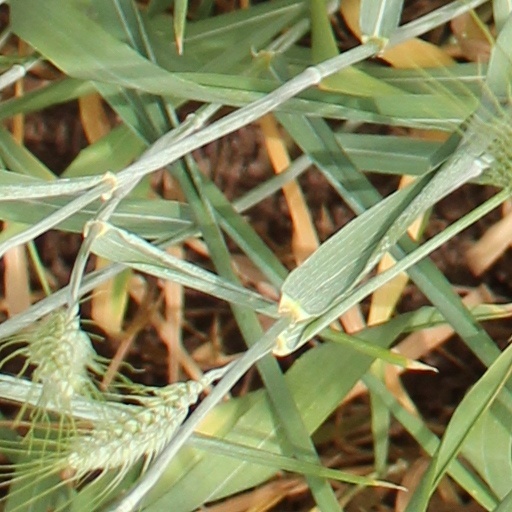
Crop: wheat